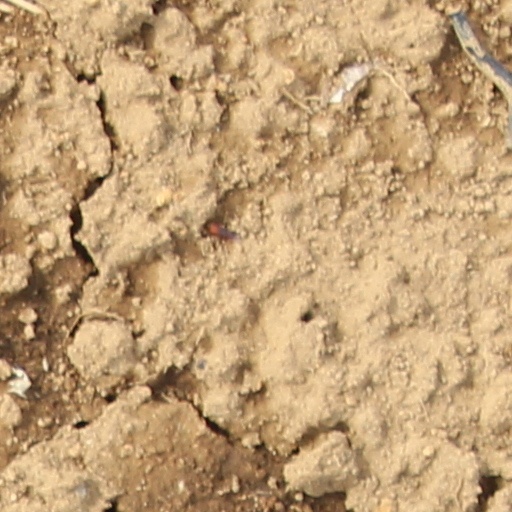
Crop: wheat